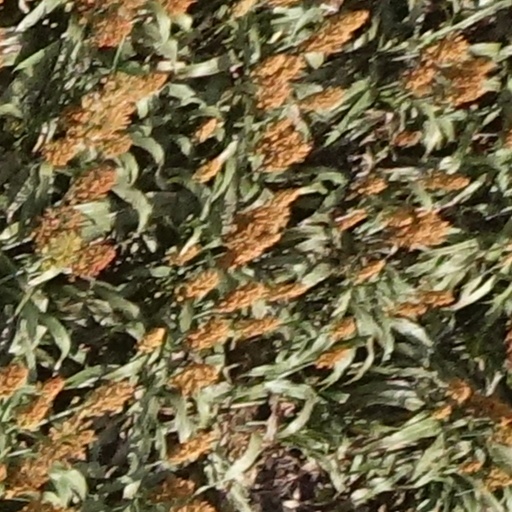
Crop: sorghum